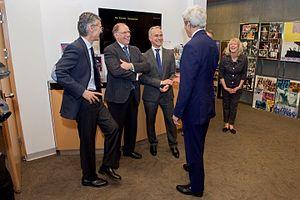
Les Hôpitaux universitaires de Genève constituent le principal centre hospitalier de Genève. Ils intègrent toutes les spécialités médicales dans le cadre de leurs 70 services dirigés par des professeurs ou chercheurs de la Faculté de médecine de l’Université de Genève.